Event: Nepal Earthquake
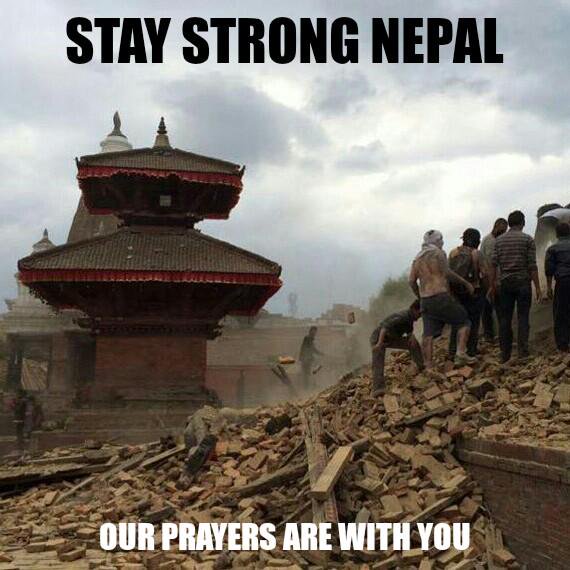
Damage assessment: damage